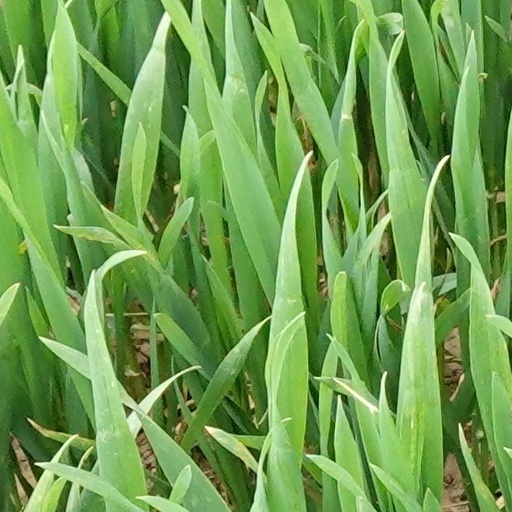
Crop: wheat